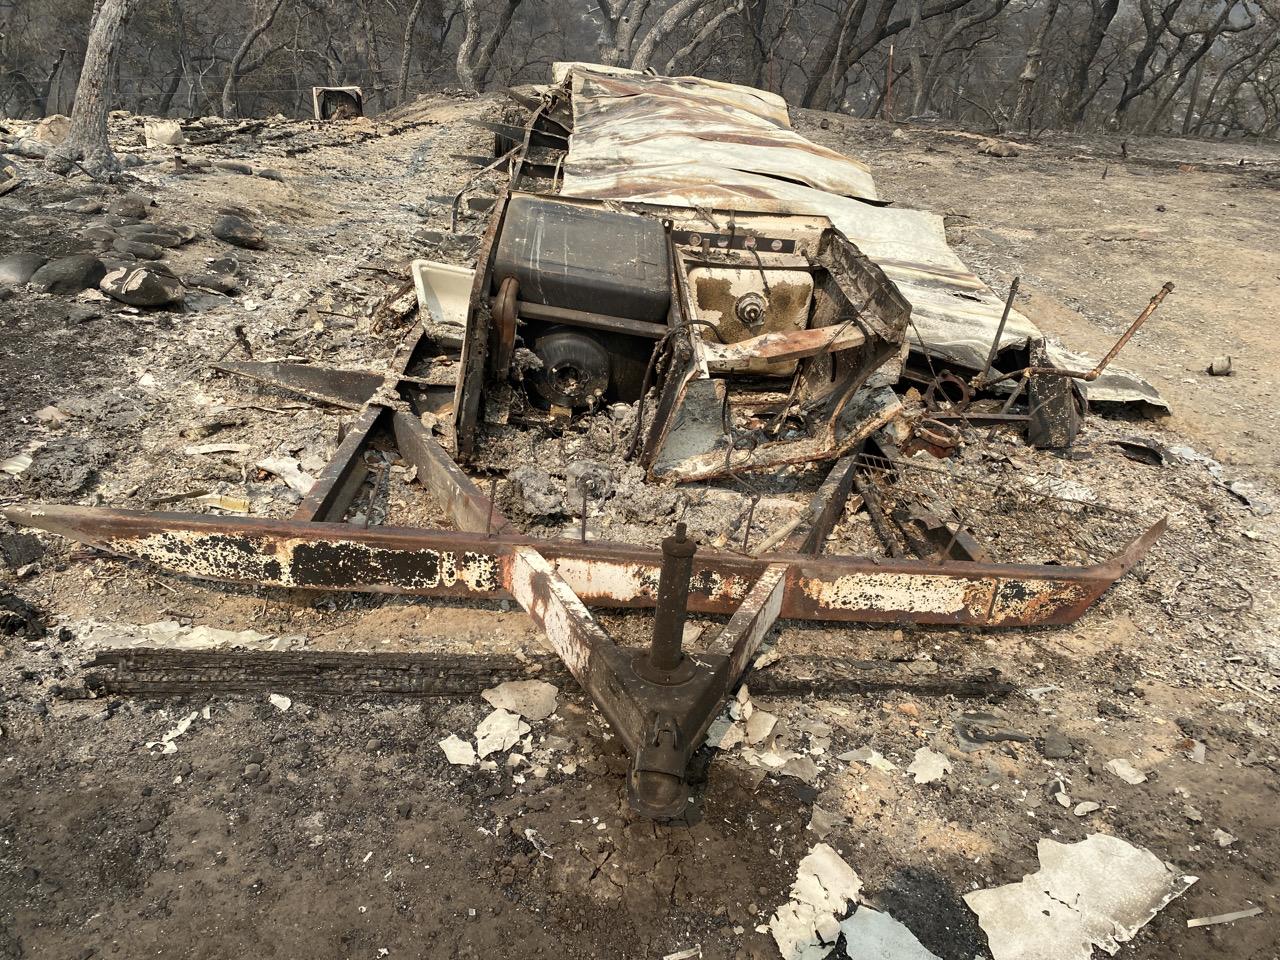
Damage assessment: destroyed